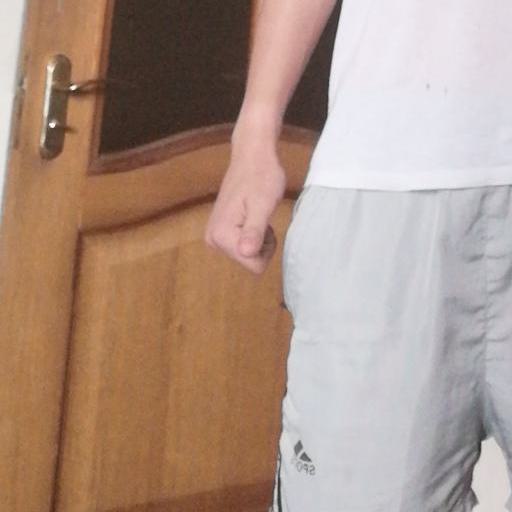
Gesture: no_gesture